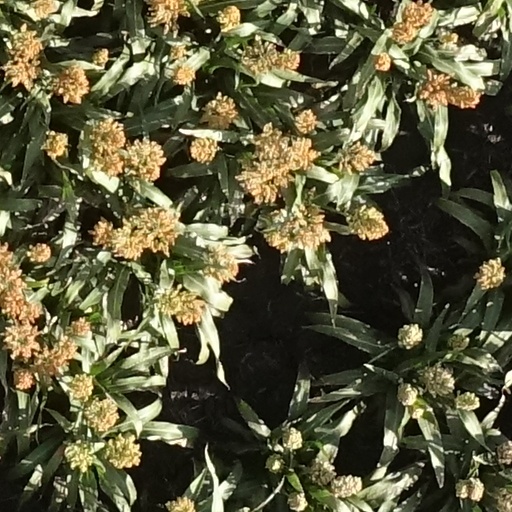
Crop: sorghum